The Blue Fox (1921 film)

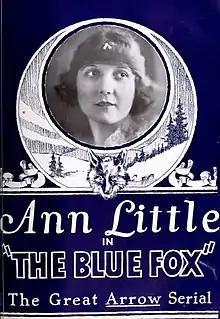
Advertisement in "Exhibitors Herald"

The Blue Fox is a 1921 American silent adventure film serial directed by Duke Worne. An incomplete print of the film exists at the UCLA Film and Television Archive.